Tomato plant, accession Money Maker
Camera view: horizontal (90 deg, fisheye); turntable rotation: 150 degrees
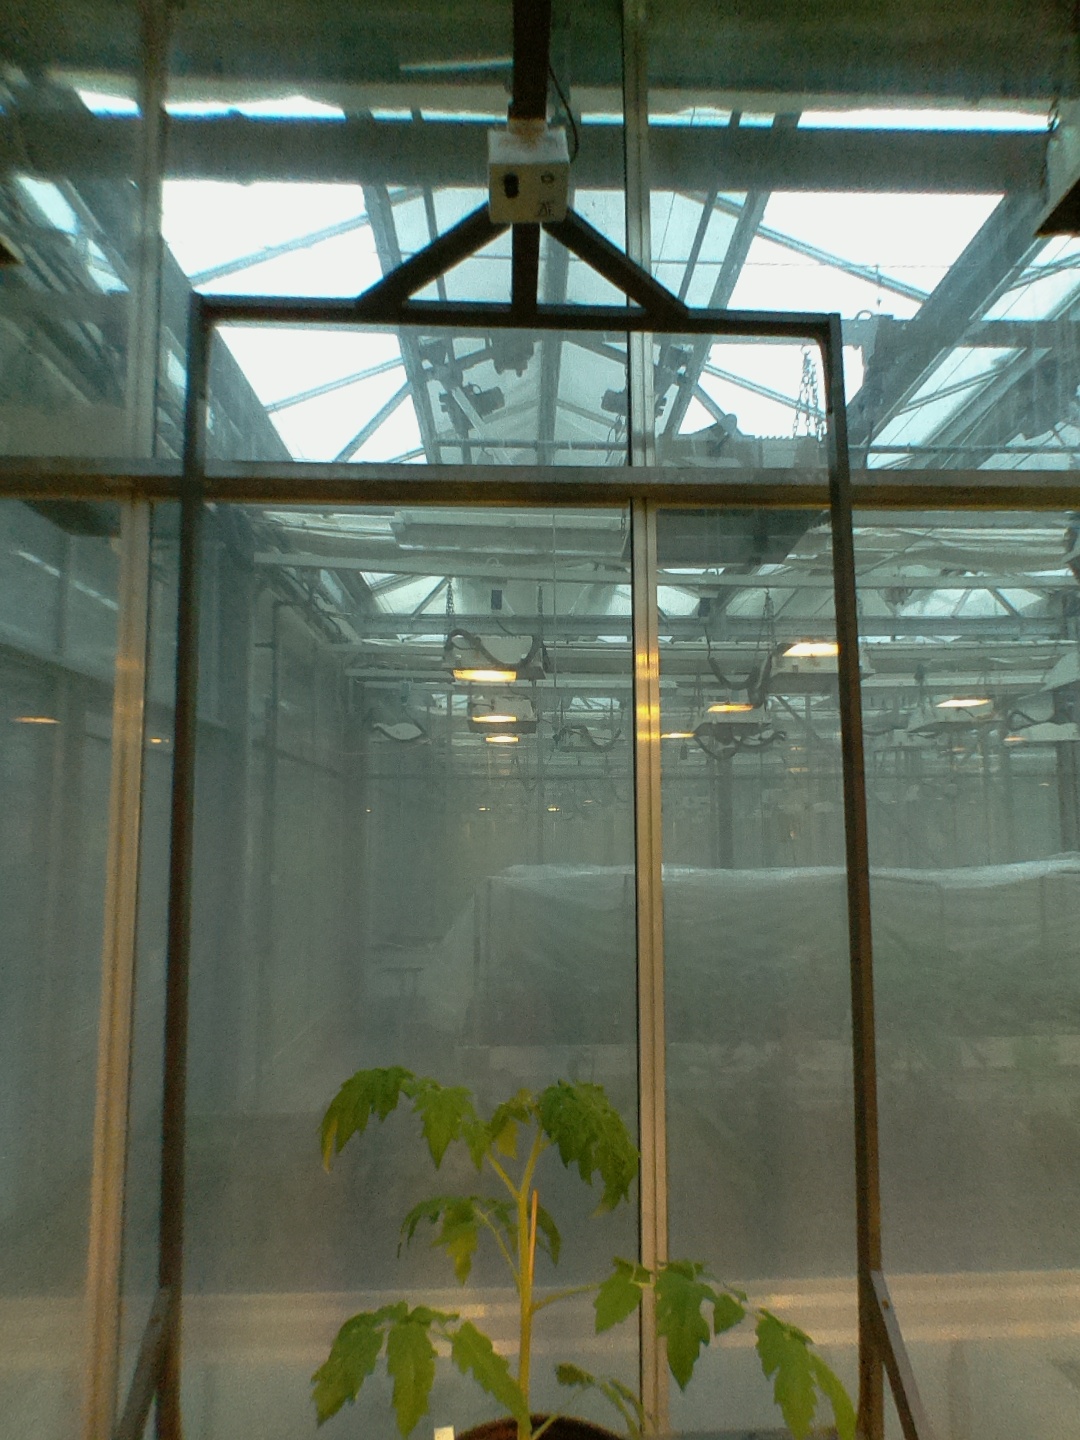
BBCH growth stage 14: 8 of true leaves visible